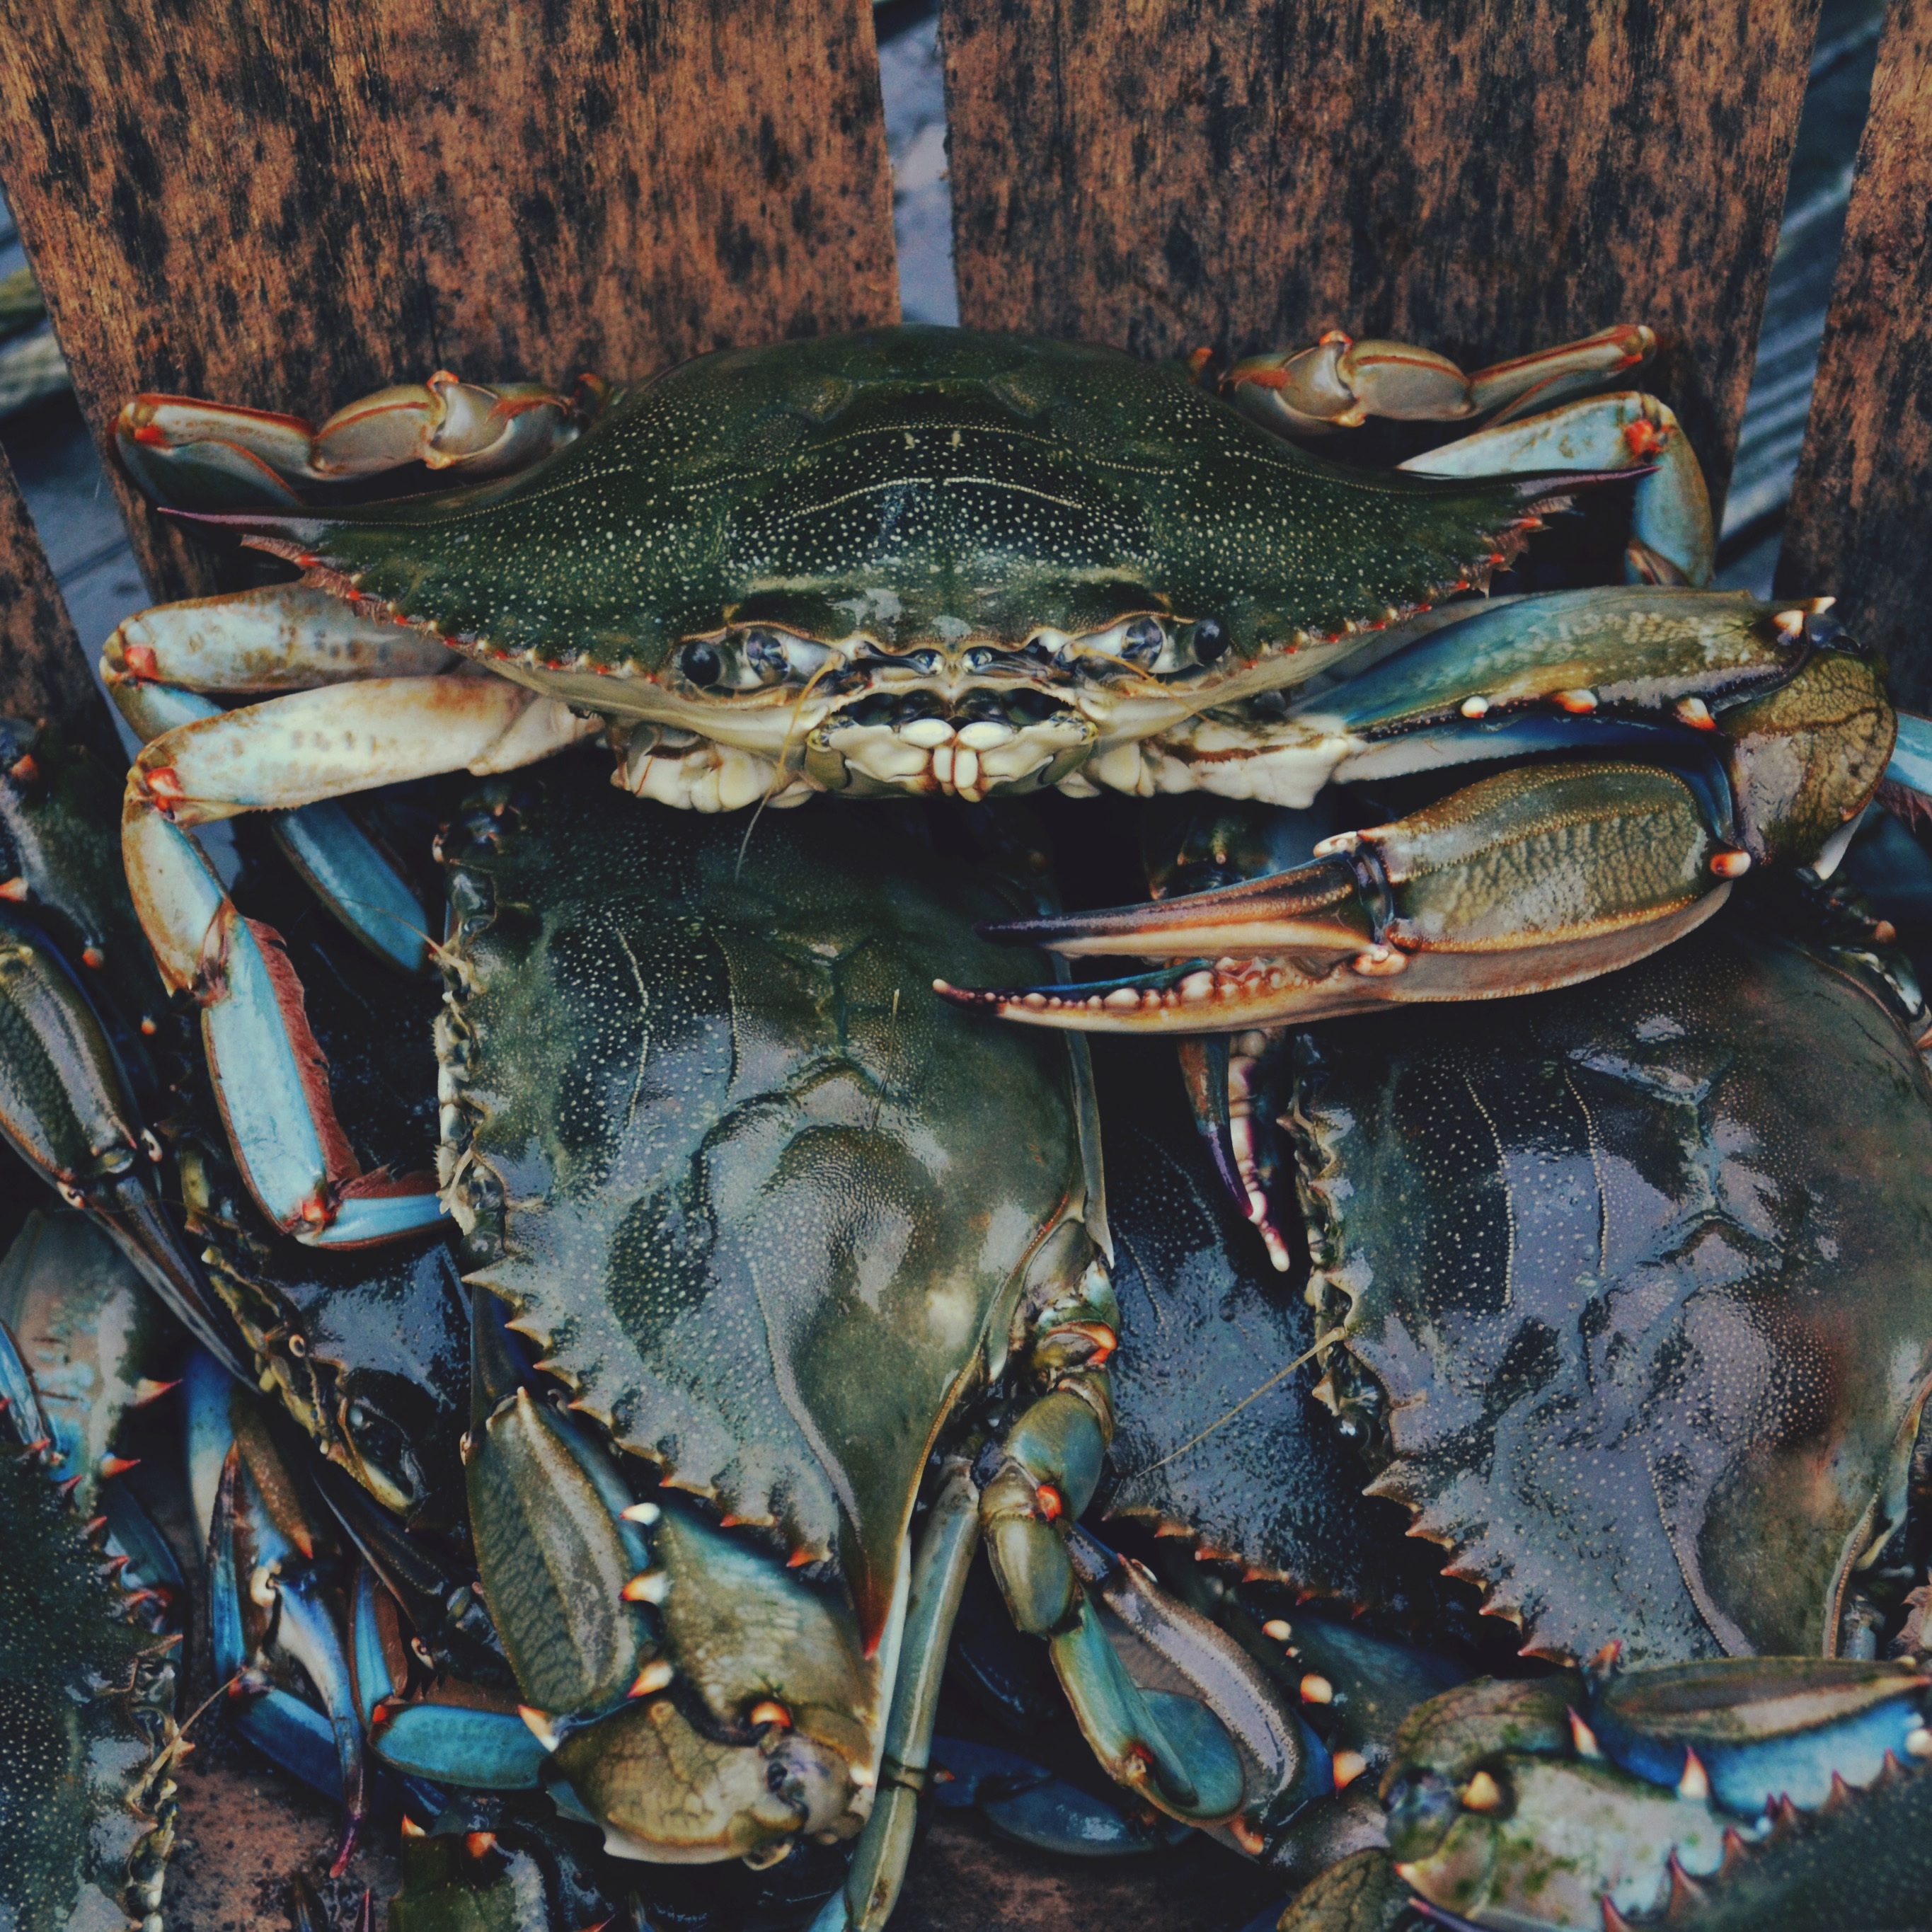
nature, animal, wildlife, wild, food, fishing, seafood, fresh, aquatic, shellfish, fauna, crab, shell, invertebrate, life, crustacean, nutrition, claws, marine, creature, crawfish, crayfish, pincers, marine biology, decapoda, animal source foods, dungeness crab, american lobster, chesapeake blue crab, homarus, spiny lobster